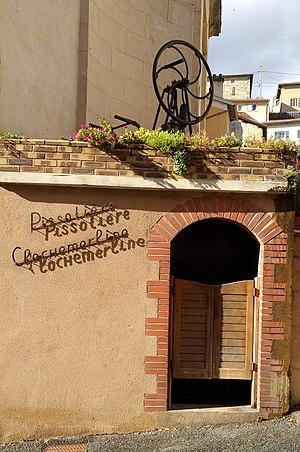
Pissotière de Clochemerle, à Vaux-en-Beaujolais (Rhône, France).
Clochemerle est un roman satirique français de Gabriel Chevallier, publié en 1934 qui a connu un succès immédiat et durable avec un tirage à plusieurs millions d'exemplaires et des traductions dans vingt-six langues. L'ouvrage fut récompensé par le Prix Courteline en 1934.